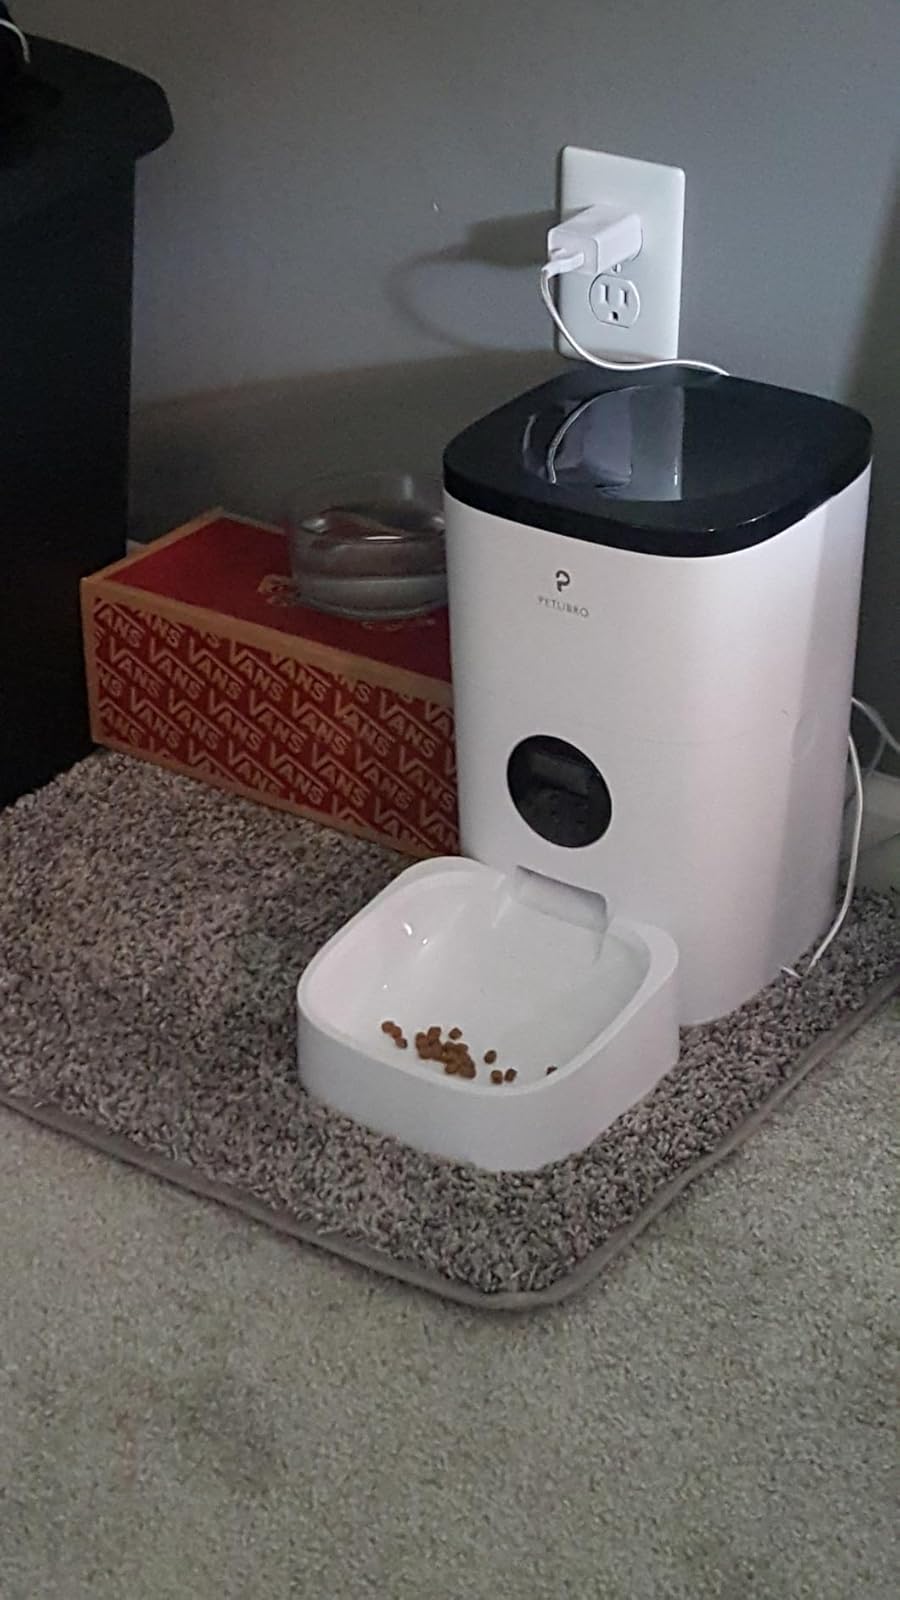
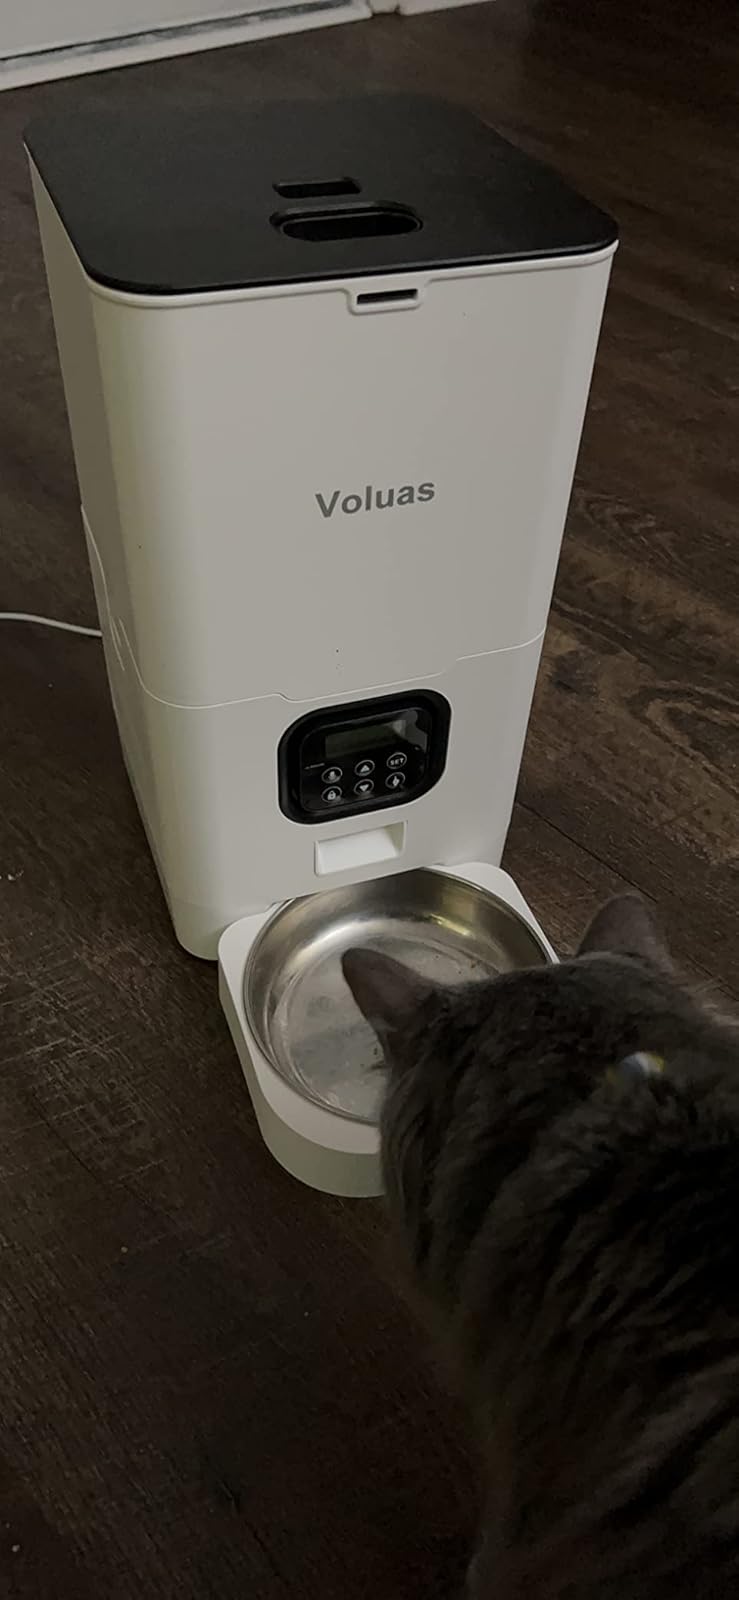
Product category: items_feeder
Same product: no